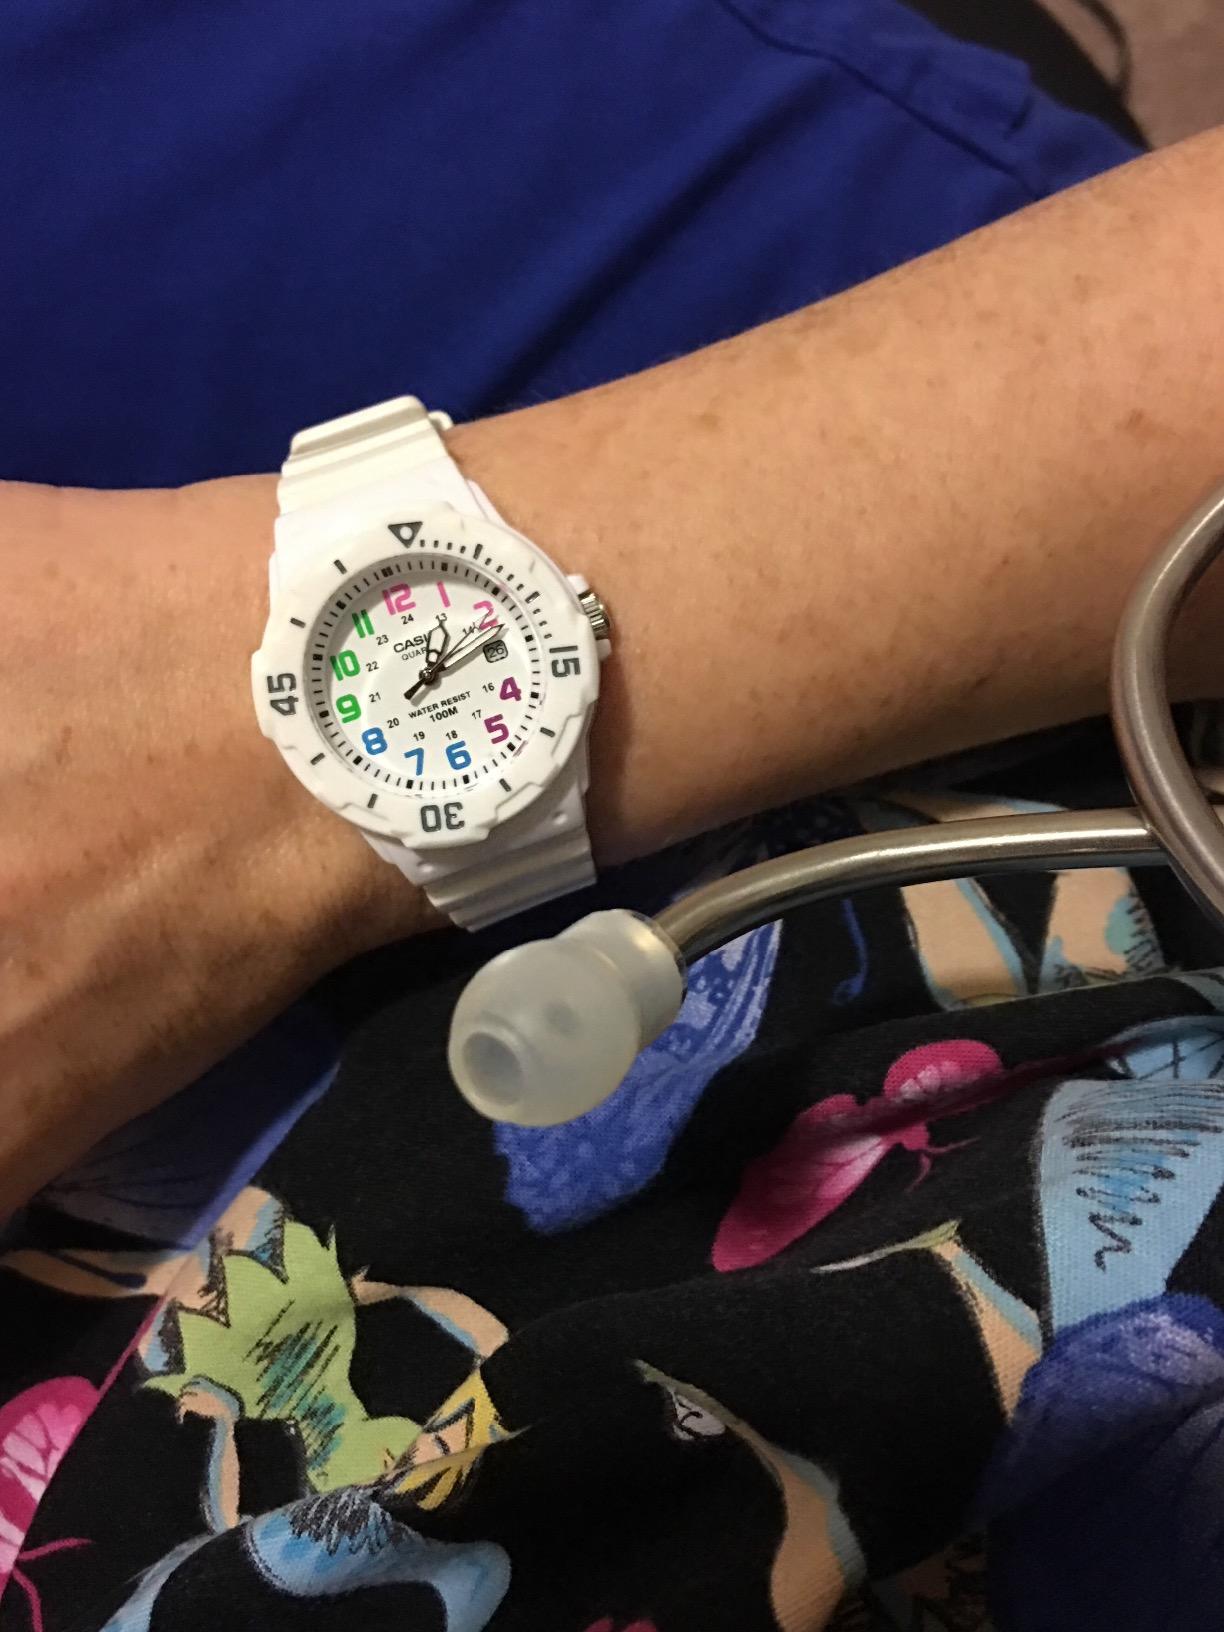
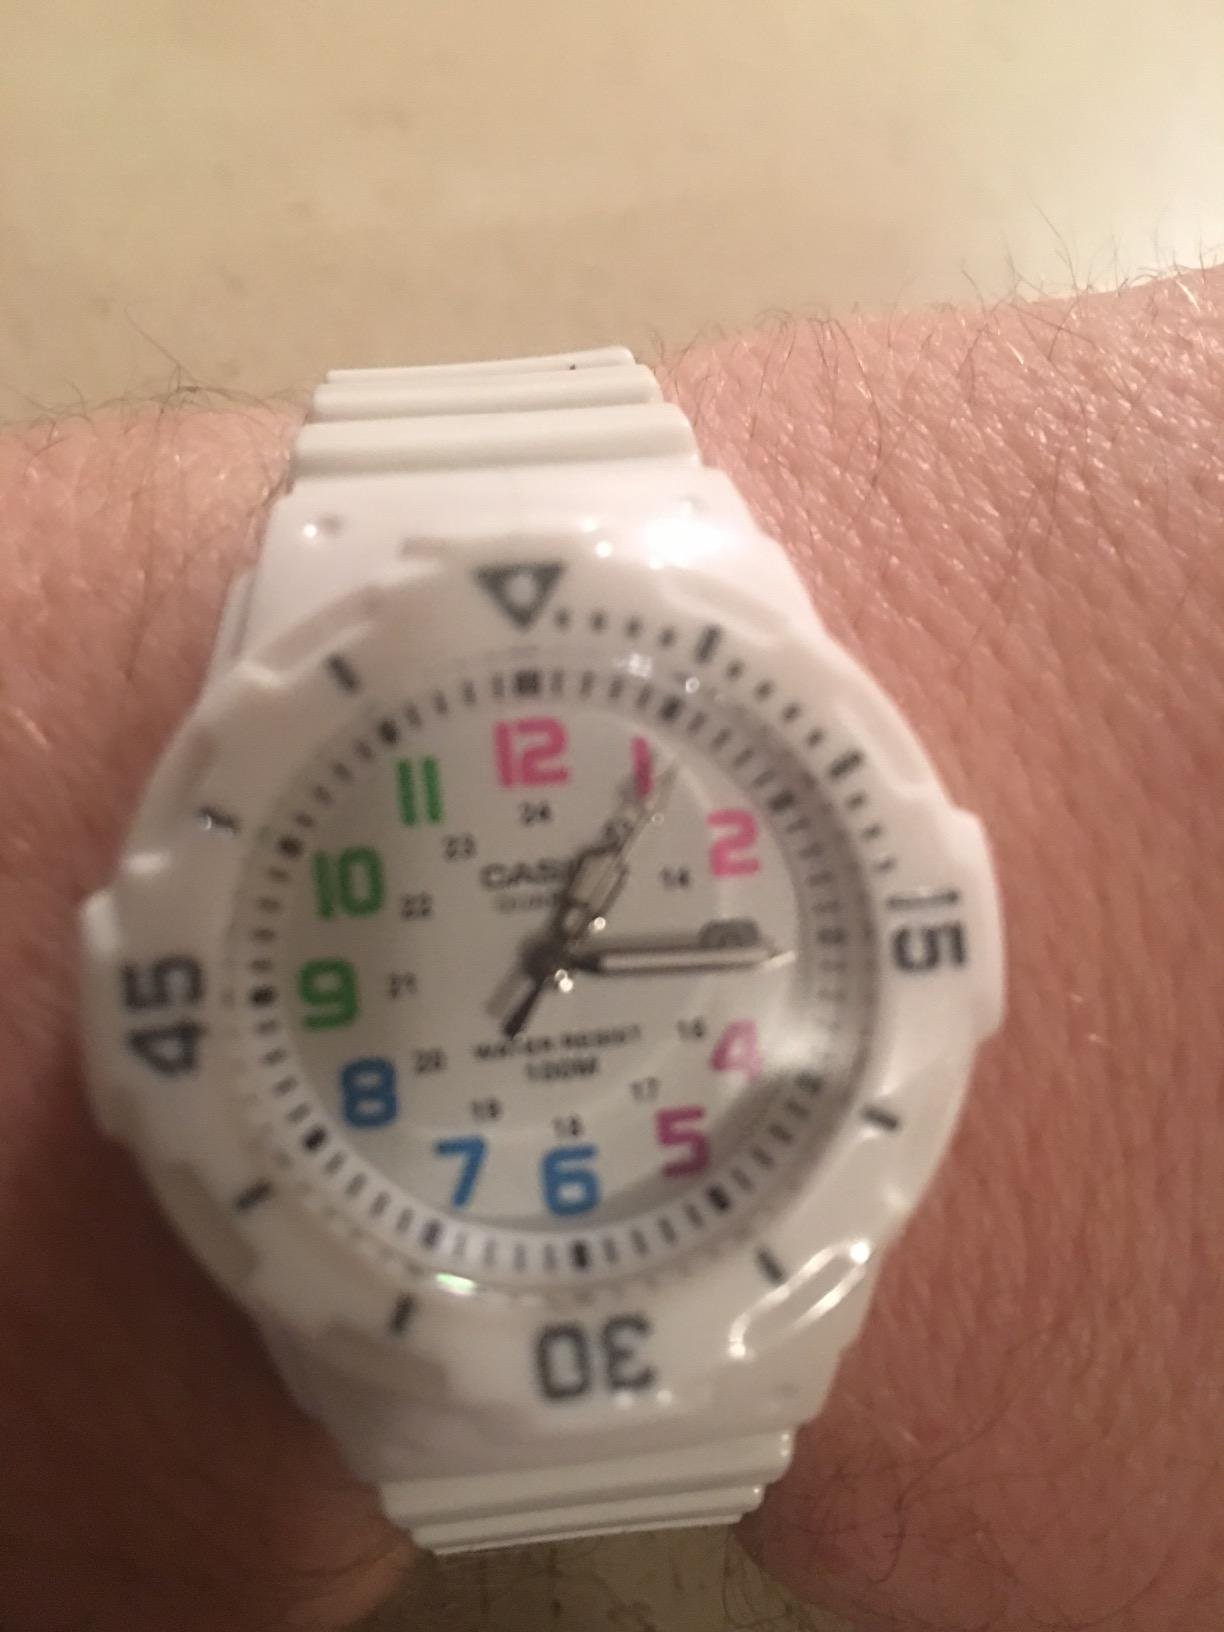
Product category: accessories_watch
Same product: yes